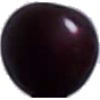
Label: cherry_wax_black